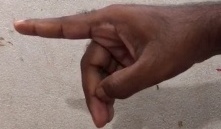
ASL sign: P